CyanogenMod

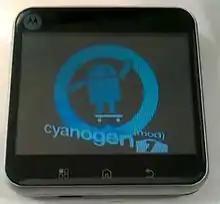
A Motorola Flipout displaying the CyanogenMod 7.2 (Android 2.3) boot animation

CyanogenMod 7 firmware is based on Android 2.3 Gingerbread with additional custom code contributed by the CyanogenMod Team. The custom portions of CyanogenMod are primarily written by Cyanogen (Stefanie Jane) but include contributions from the XDA Developers community (such as an improved launcher tray, dialer, and browser) and code from established open-source projects (such as BusyBox in the shell).